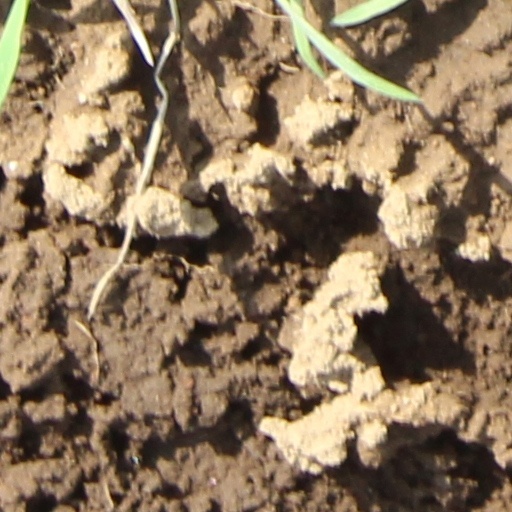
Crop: wheat